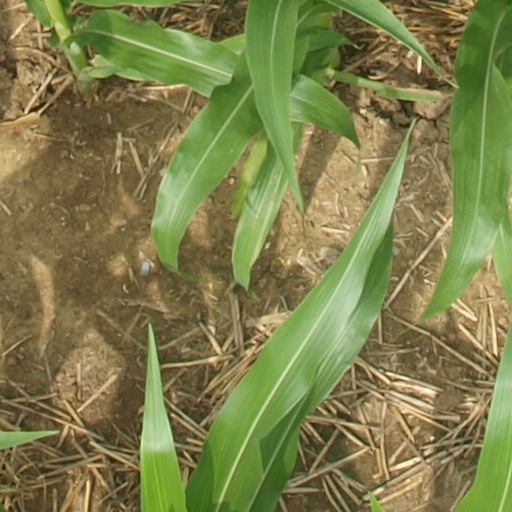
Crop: maize; corn